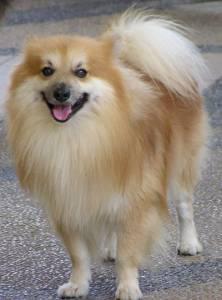
Breed: pomeranian